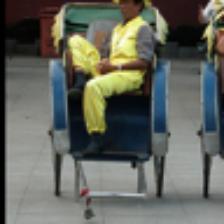
Label: NonHuman